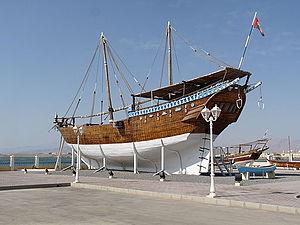
Boutre à Sour (Oman)
Un ganja est un voilier arabe de 70 à 200 tonneaux, que l'on trouve surtout en mer d'Oman, entre l'Inde, l'Arabie et le Pakistan